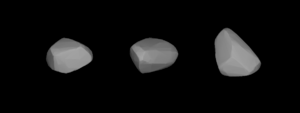
(278) Paulina est un astéroïde de la ceinture principale découvert par Johann Palisa le 16 mai 1888 à Vienne.